Rin Tin Tin

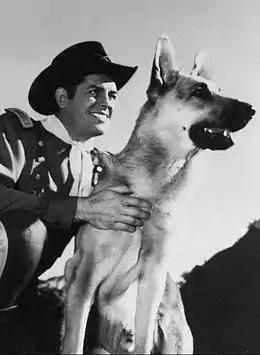
Jim Brown as Lt. Masters in the TV series "The Adventures of Rin Tin Tin"

On August 10, 1932, Rin Tin Tin died at Duncan's home on Club View Drive in Los Angeles. Duncan wrote about the death in his unpublished memoir. He heard Rin Tin Tin bark in a peculiar fashion so he went to see what was wrong. He found the dog lying on the ground, moments away from death. Newspapers across the nation carried obituaries. Magazine articles were written about his life, and a special Movietone News feature was shown to movie audiences. In the press, aspects of the death were fabricated in various ways, such as Rin Tin Tin dying on the set of the film "Pride of the Legion" (where Rin Tin Tin Jr. was working), dying at night, or dying at home on the front lawn in the arms of actress Jean Harlow, who lived on the same street. In a private ceremony, Duncan buried Rin Tin Tin in a bronze casket in his own backyard with a plain wooden cross to mark the location. Duncan was suffering the financial effects of the Great Depression and could not afford a finer burial, nor even his own expensive house, which he lost due to foreclosure. It has been commonly assumed that a grave at the Cimetière des Chiens et Autres Animaux Domestiques, the pet cemetery in the Parisian suburb of Asnières-sur-Seine is Rin Tin Tin's, as there is one bearing that name and mentioning the dog was a film actor. The belief is that Duncan surreptitiously arranged for the dog to be reburied there. However, in his book on pet cemeteries, American historian Paul Koudounaris provided documentation to show that the grave in fact was not for the Hollywood Rin Tin Tin, but rather a German Shepherd named after him which had minor roles in a handful of films in France during the 1940s and was owned by French comic Teddy Michaud. The location of the grave of the Hollywood Rin Tin Tin, according to Koudounaris's research, is now unknown, although Duncan's daughter told him she had no knowledge of her father moving it, and the casket is suspected to still be where it was buried, the spot now unmarked.